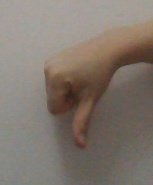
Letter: waw